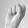
ASL letter: S